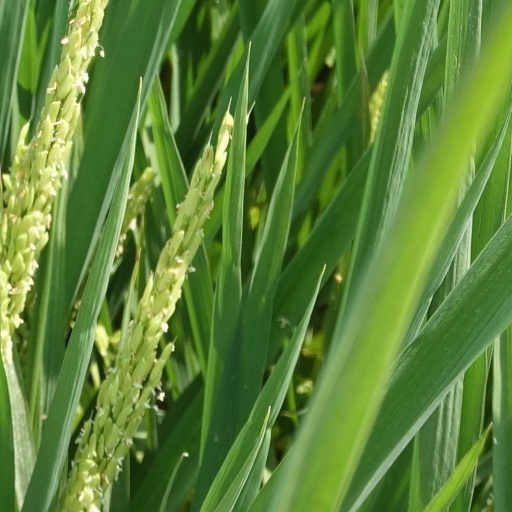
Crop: rice